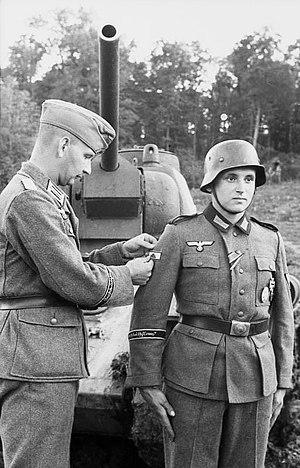
L'insigne de destruction de blindés est une décoration militaire allemande du Troisième Reich, créée en 1942, et attribuée aux soldats des troupes de la Wehrmacht durant la Seconde Guerre mondiale.
Le terme Panzergrenadier désigne, à partir de 1942, l'infanterie spéciale des forces armées allemandes chargée d'accompagner les chars de combat. De nos jours, le terme est toujours employé au sein de la Bundeswehr, mais aussi dans la Bundesheer autrichienne et l'Armée suisse, pour désigner l'infanterie mécanisée d'élite des bataillon de chars.